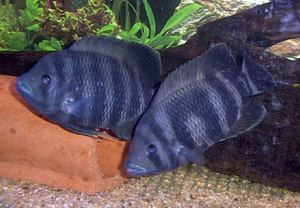
Heterotilapia buttikoferi est une espèce de poissons de la famille des Cichlidae. C'est un poisson d'eau douce tropicale qui peut être élevé en aquarium.
Les Tilapiinae sont une sous-famille de poissons de la famille des Cichlidae.
Tilapia est un nom vernaculaire ambigu désignant en français certains poissons de la famille des Cichlidae. Cette appellation commerciale vient de la forme latine - latinisation scientifique - de thiape, un mot qui signifie « poisson » en tswana, une langue d'Afrique. Elle regroupe trois genres au sein des cichlidés : Oreochromis, Tilapia et Sarotherodon. Ils sont originaires d'Afrique ainsi que du Proche ou du Moyen-Orient et leur taille varie entre 5 et 50 centimètres. Ces poissons d'eau douce ou d'eau saumâtre sont des sortes de carpes exotiques, abondamment élevées et consommées dans le monde. S'il existe près d'une centaine d'espèces de tilapias, seules quelques-unes se prêtent à la pisciculture.